Swiss mercenaries

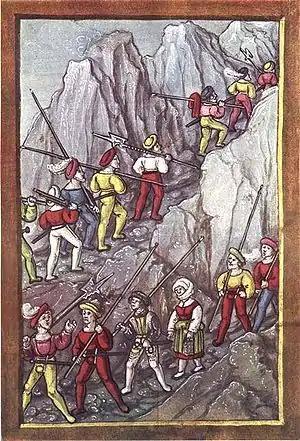
Swiss mercenaries crossing the Alps; illustration from an illuminated manuscript of the "Luzerner Schilling" (1513).

The Swiss mercenaries were a powerful infantry force constituting professional soldiers originating from the cantons of the Old Swiss Confederacy. They were notable for their service in foreign armies, especially among the military forces of the kings of France, throughout the early modern period of European history, from the Late Middle Ages into the 19th century. Their service as mercenaries was at its peak during the Renaissance, when their proven battlefield capabilities made them sought-after mercenary troops. There followed a period of decline, as technological and organizational advances counteracted the Swiss' advantages. Switzerland's military isolationism largely put an end to organized mercenary activity; the principal remnant of the practice is the Pontifical Swiss Guard at the Vatican.